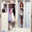
Label: wardrobe